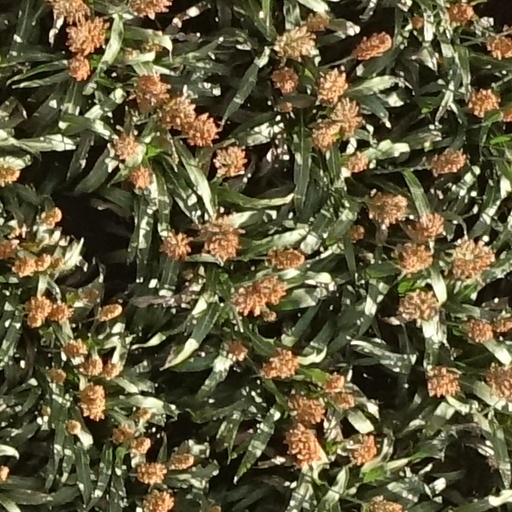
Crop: sorghum